Myriostoma coliforme

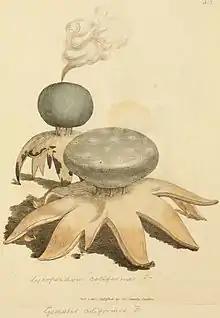
Illustration from James Sowerby's "Coloured Figures of English Fungi or Mushrooms" (1803)

It was first described scientifically as a new species in 1785 from collections made in England by James Dickson, who named it "Lycoperdon coliforme". He found it growing in roadside banks and hedgerows among nettles in Suffolk and Norfolk. Nicaise Auguste Desvaux first defined and published the new genus "Myriostoma" in 1809, with the species renamed "Myriostoma anglicum" (an illegitimate renaming). Christian Hendrik Persoon had previously placed the species in "Geastrum" in 1801, while in 1821 Samuel Frederick Gray described the genus "Polystoma" for it. "Myriostoma coliforme" received its current and final name when August Carl Joseph Corda moved Dickson's name to "Myriostoma" in 1842, replacing Desvaux's illegitimate name.